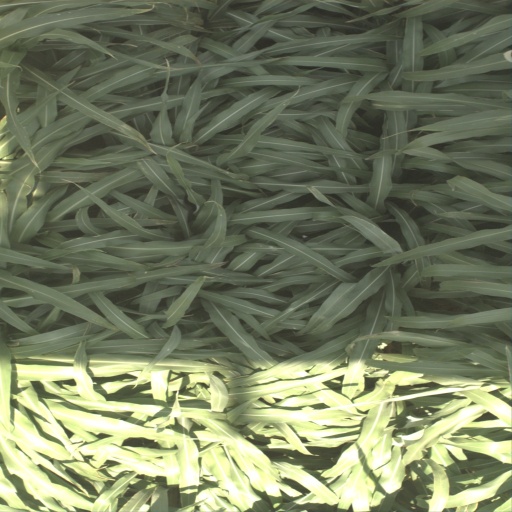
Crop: sorghum